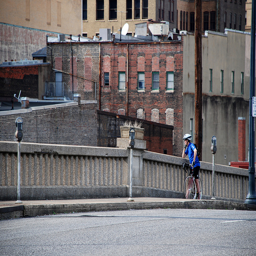
A bicyclist gazes over the side of a city bridge.
A man on a bike looking over a stone railing.
A man with helmet riding  a bicycle on a sidewalk
A person riding a bike up a bridge near tall buildings.
A biker stands on the side of a bike path.